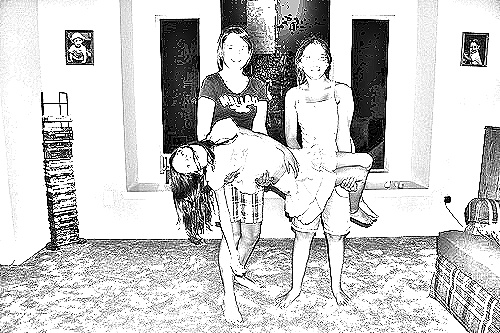
Portrait style: Sketch Portrait